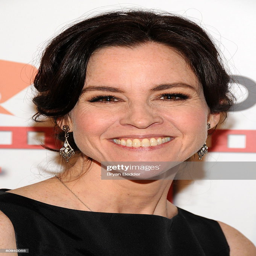
actor attends the premiere party .